Real Betis

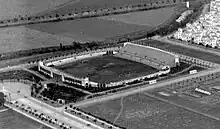
The grounds of the Estadio de la Exposición (now Benito Villamarín) in 1929

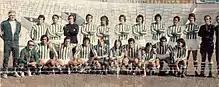
1974 - 75 Real Betis squad

Betis' city rivals Sevilla were the first club in Seville, founded in October 1905, while a second club, "España Balompié" were established in September 1907. ""Balompié"" translates literally as "football", as opposed to the most commonly adopted anglicised version, ""fútbol"". Balompié was founded by students from the local Polytechnic Academy, and were in operation for one year before being officially recognised in 1909 as "Sevilla Balompié"; despite this, 1907 remains the official foundation date of the club.